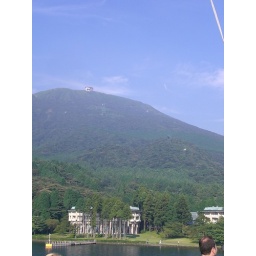
The view from the lake of Mt Komagatake, 3rd highest mountain in Hakone